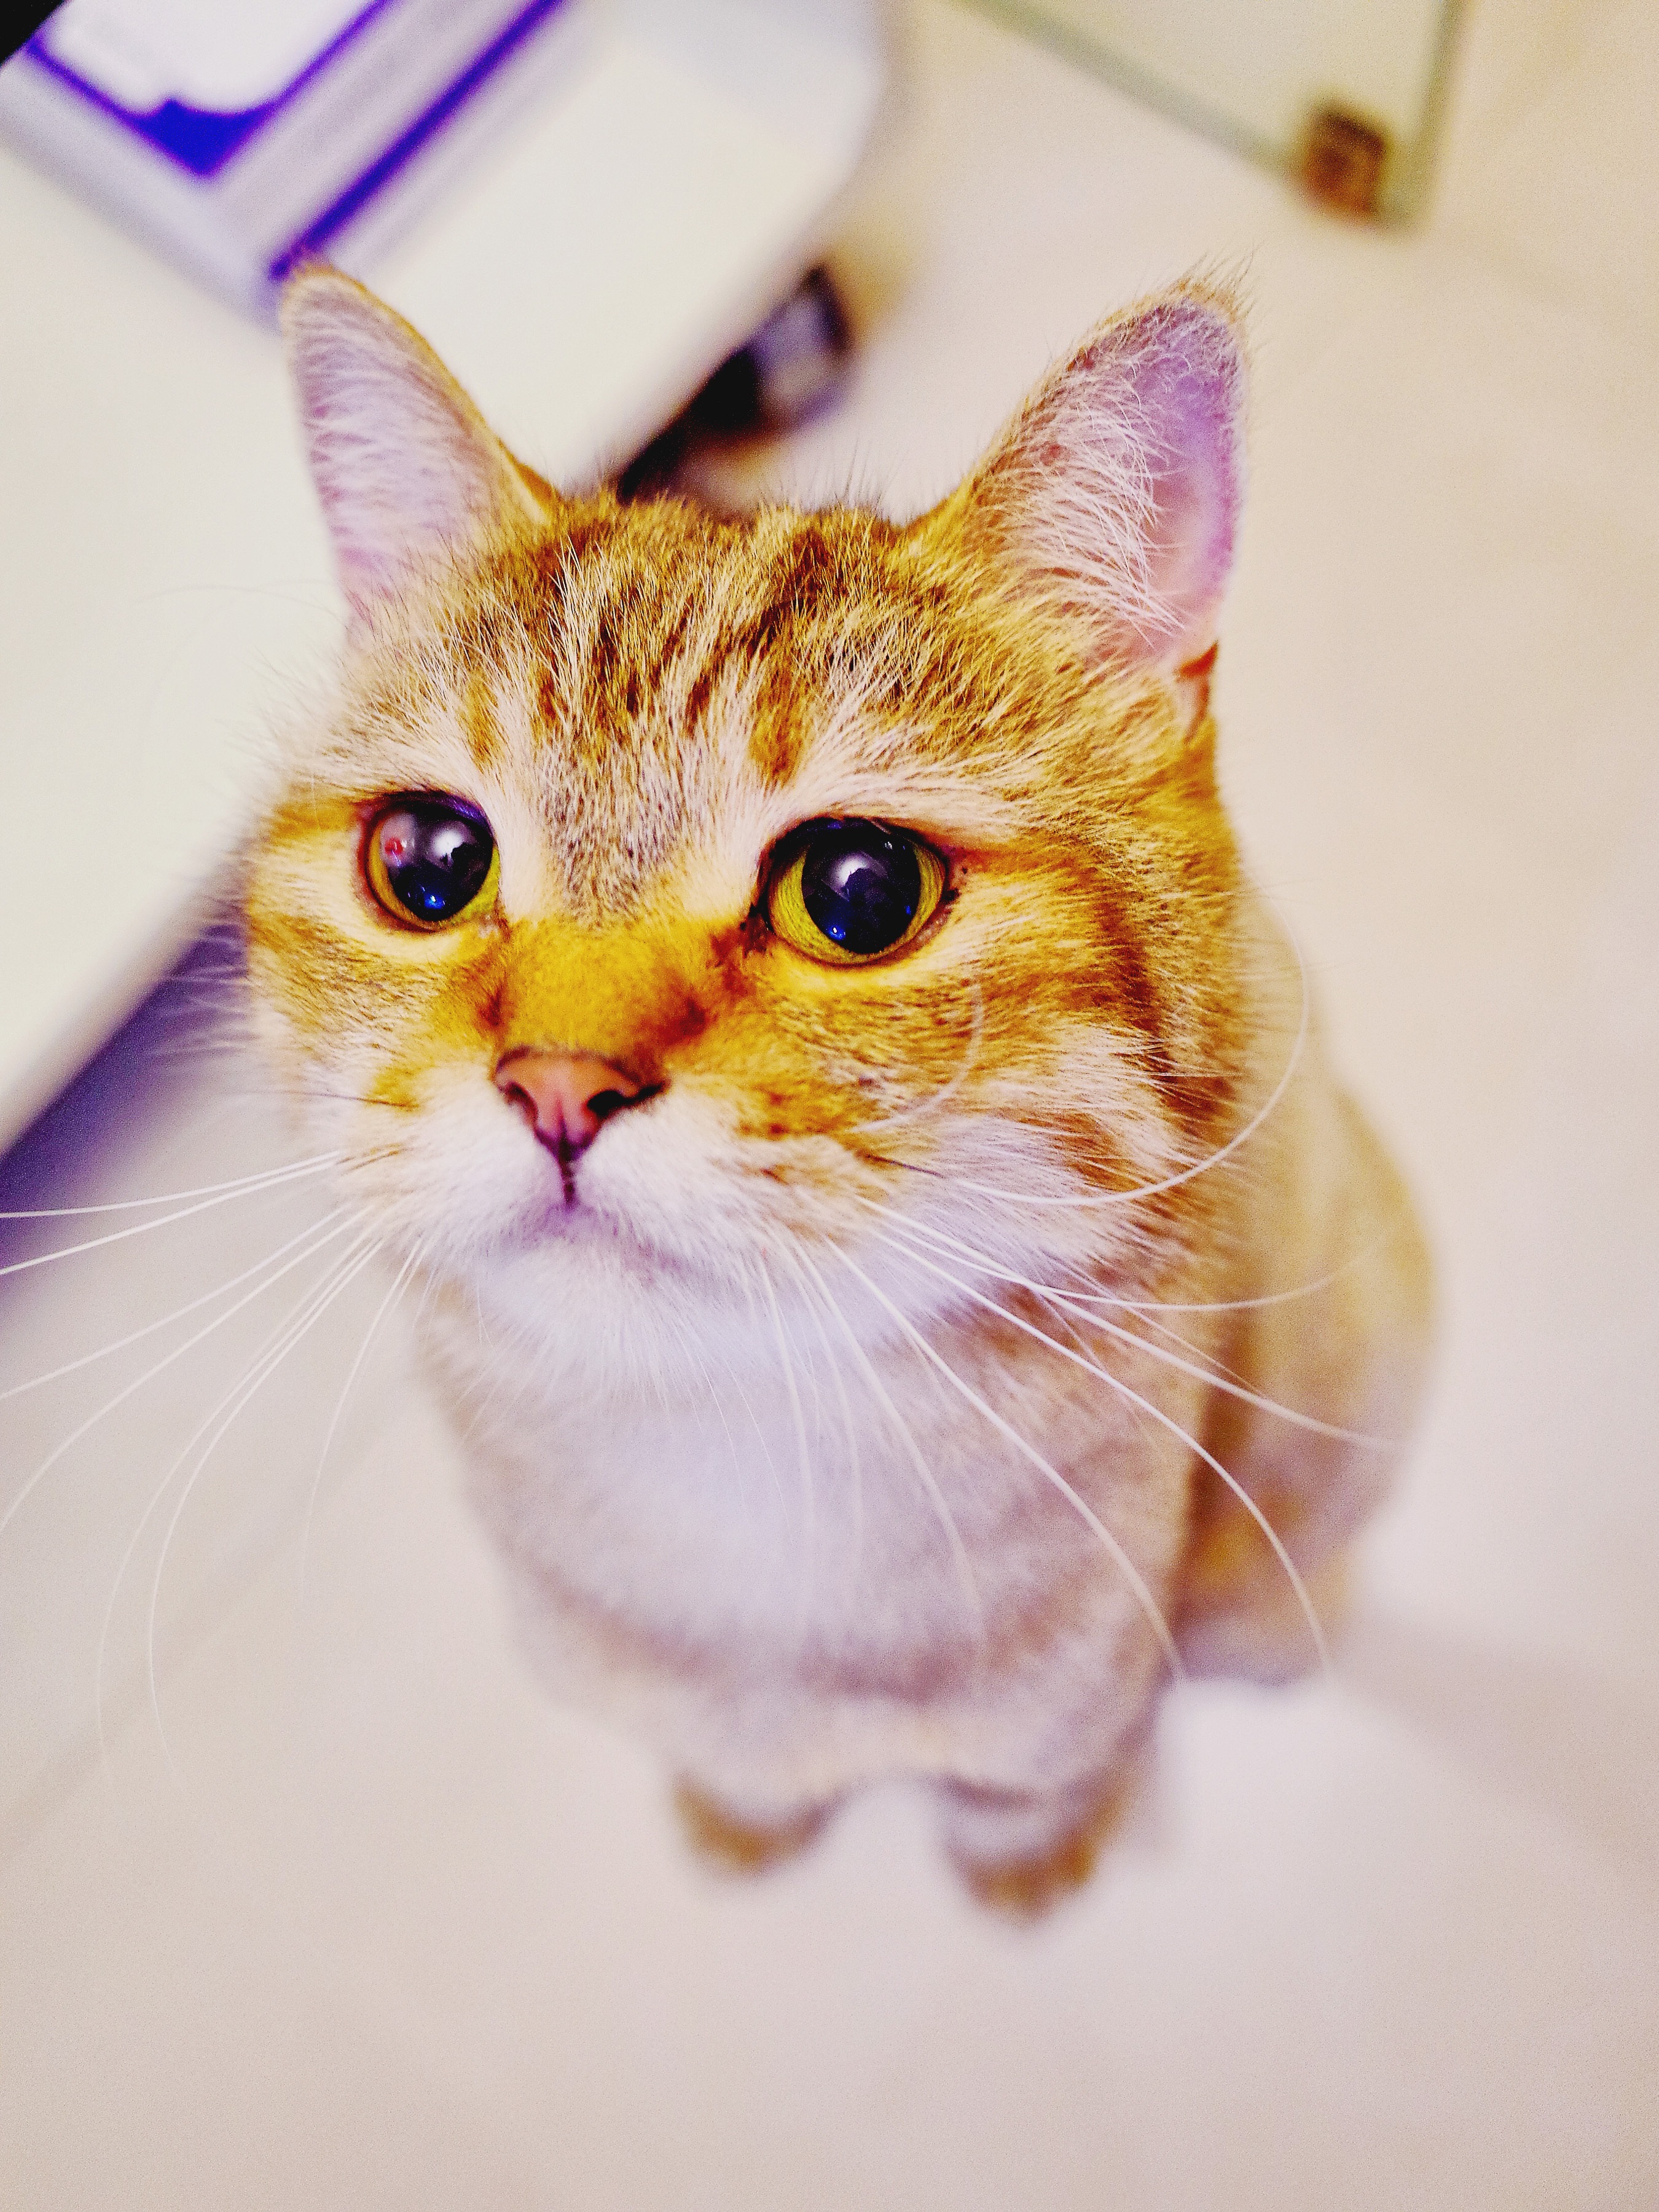
pet, kitten, cat, mammal, close up, nose, whiskers, eye, skin, vertebrate, cuteness, gel reviews, cat mia, lay sat, small to medium sized cats, cat like mammal, domestic short haired cat